Mercedes-Benz W201

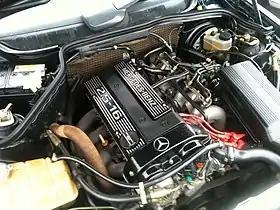
2.5-16

The Cosworth engine was based on the M102 four cylinder 2.3-litre 8-valve unit producing , already fitted to the 190 and E-Class. Cosworth developed the cylinder head. It was made from light alloy using Cosworth's unique casting process and brought with it dual overhead camshafts and four valves per cylinder, meaning 16 valves total which were developed to be the "largest that could practically be fitted into the combustion chamber".